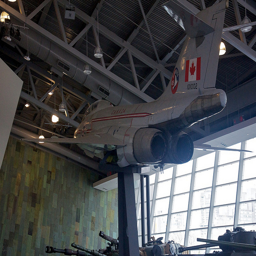
A fighter jet has been suspended above tanks in a museum.
A PLANE IS IN THE STORAGE WITH OTHER PLANES
a jet plane attached to the ceiling of a building..
A jet mounted to the ceiling of a museum.
An airplane mounted over some tanks inside a building.